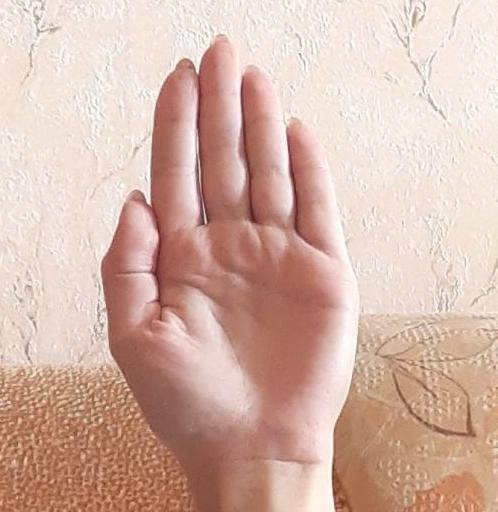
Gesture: stop